List of Charleston Southern Buccaneers men's basketball head coaches

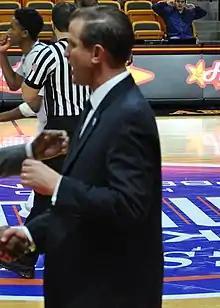
Barclay Radebaugh, the current head coach of the Charleston Southern Buccaneers, and the winningest head coach in Buccaneers history.

The following is a list of Charleston Southern Buccaneers men's basketball head coaches. There have been 12 head coaches of the Buccaneers in their 58-season history.